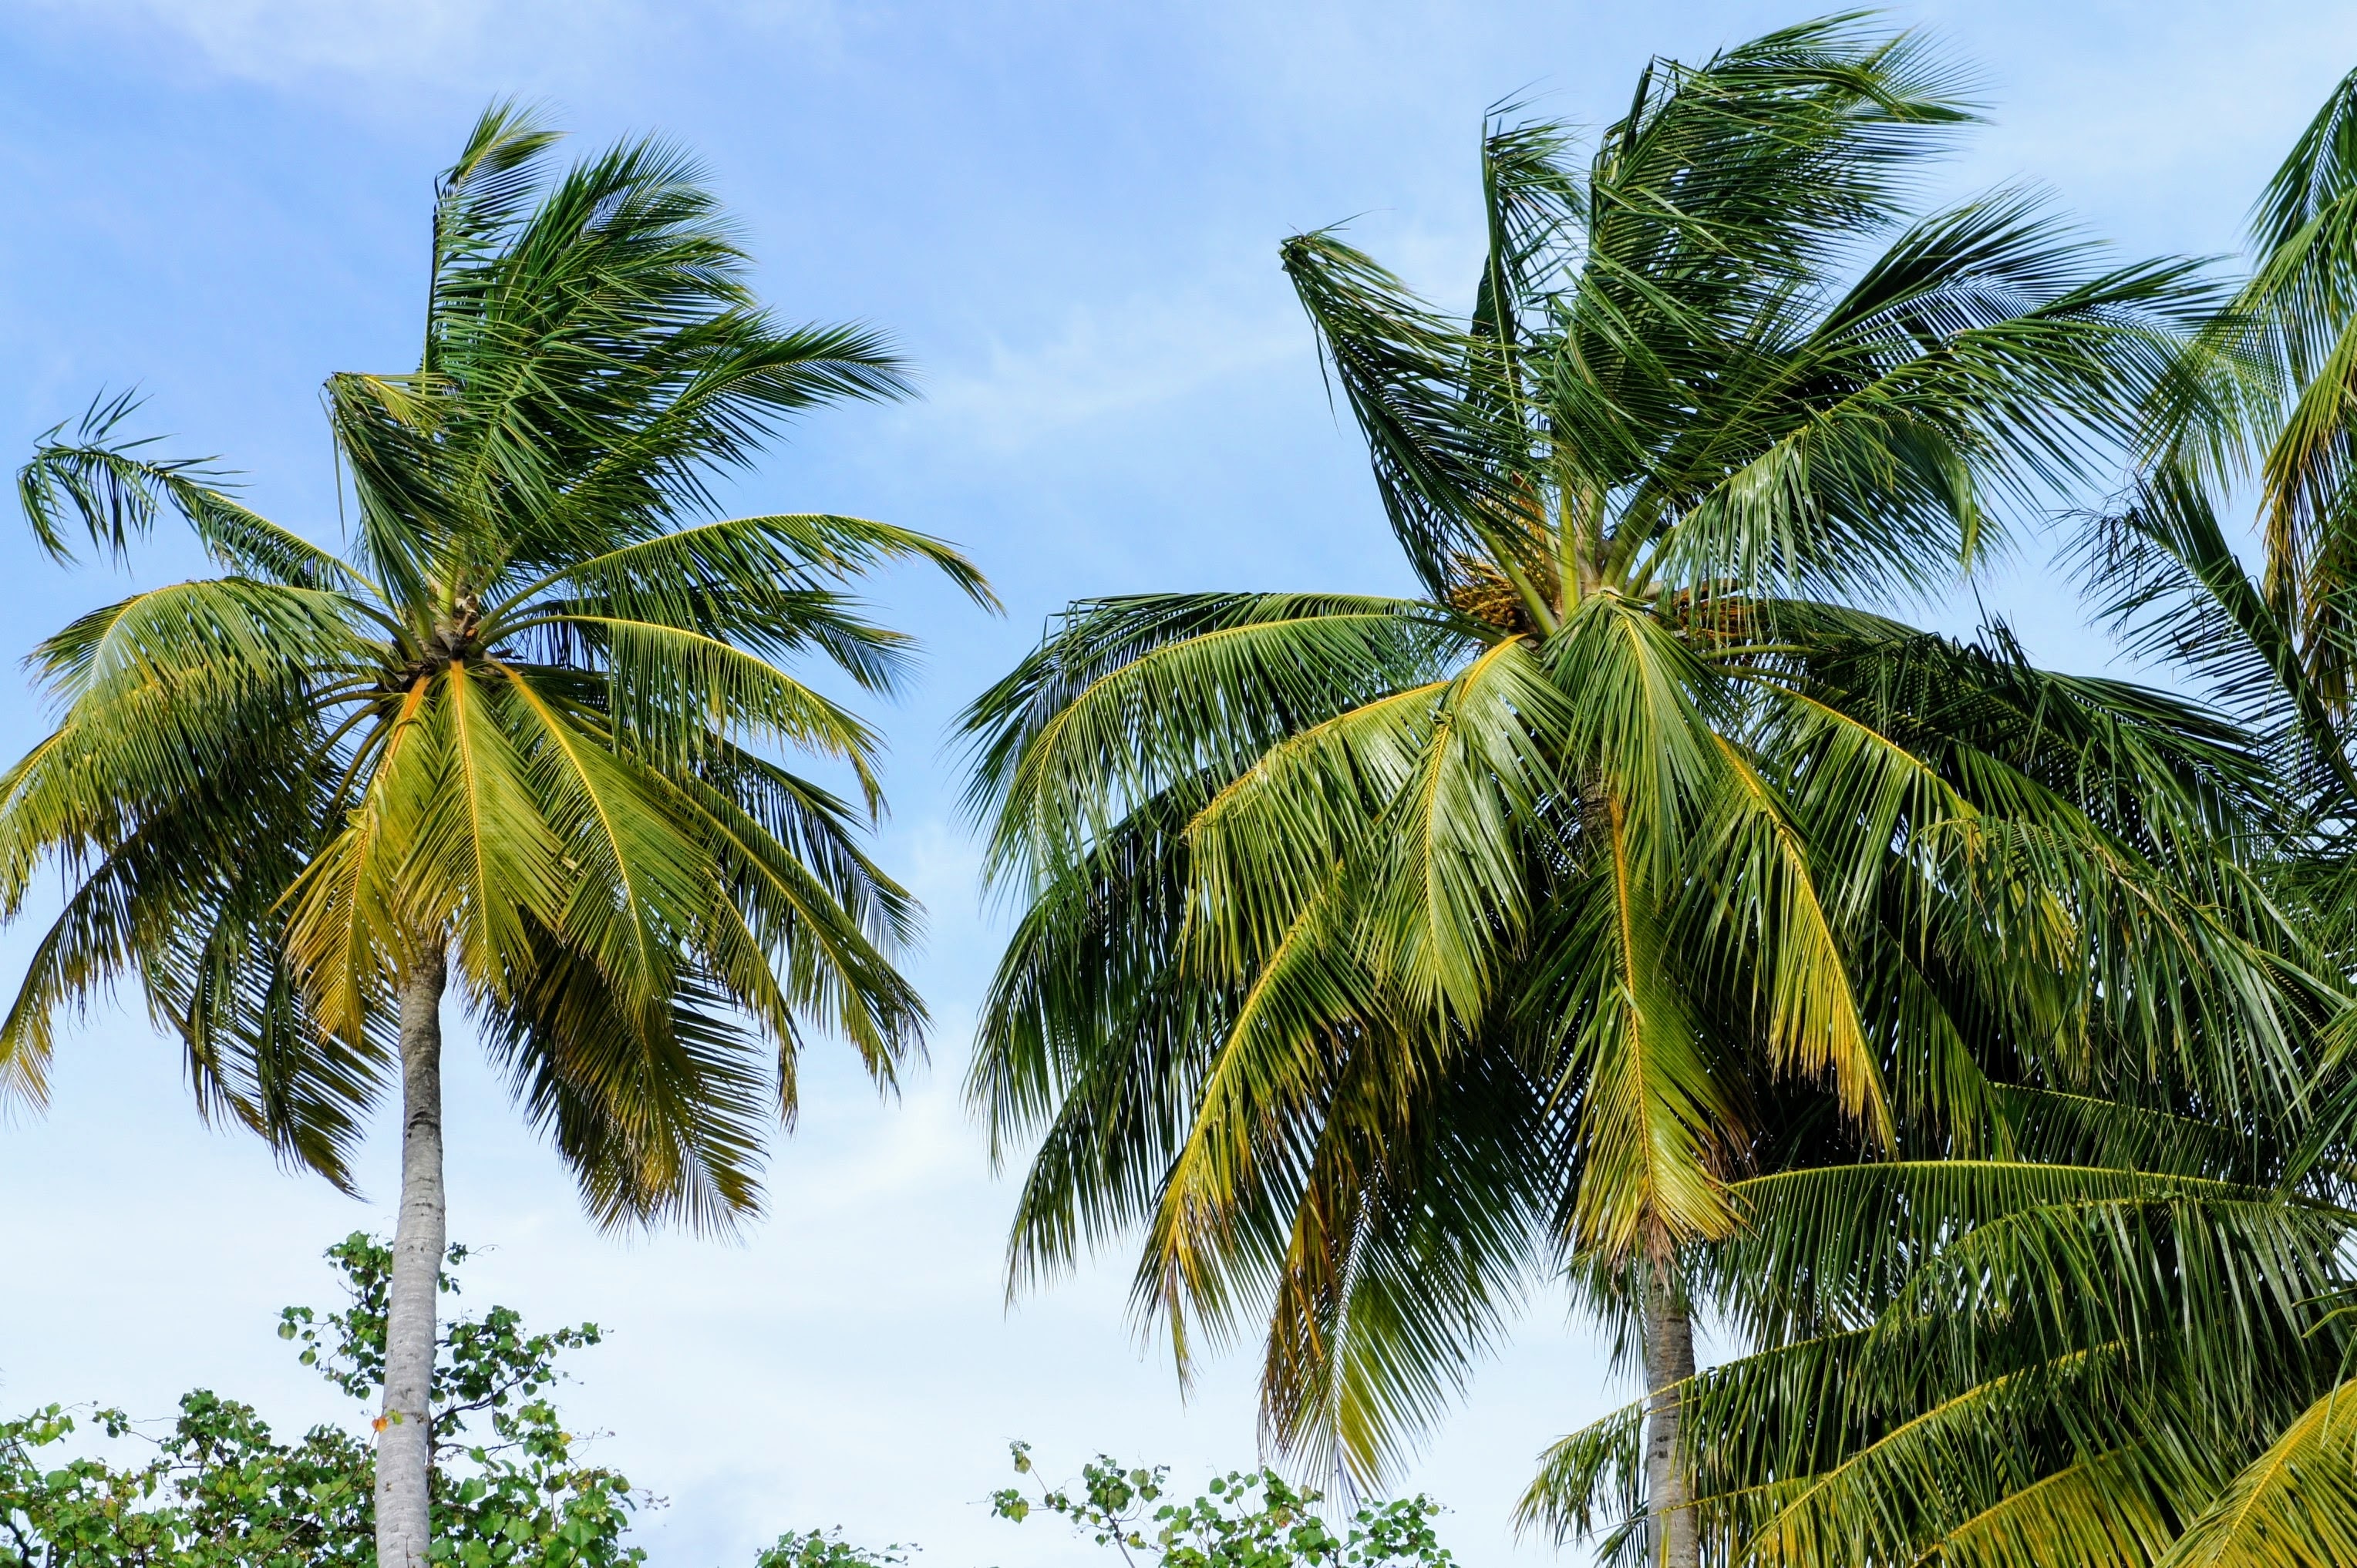
tree, plant, sky, palm tree, leaf, flower, green, jungle, botany, flora, blue sky, clouds, vegetation, rainforest, caribbean, exotic, palm trees, tropics, partly cloudy, flowering plant, date palm, woody plant, land plant, arecales, palm family, borassus flabellifer